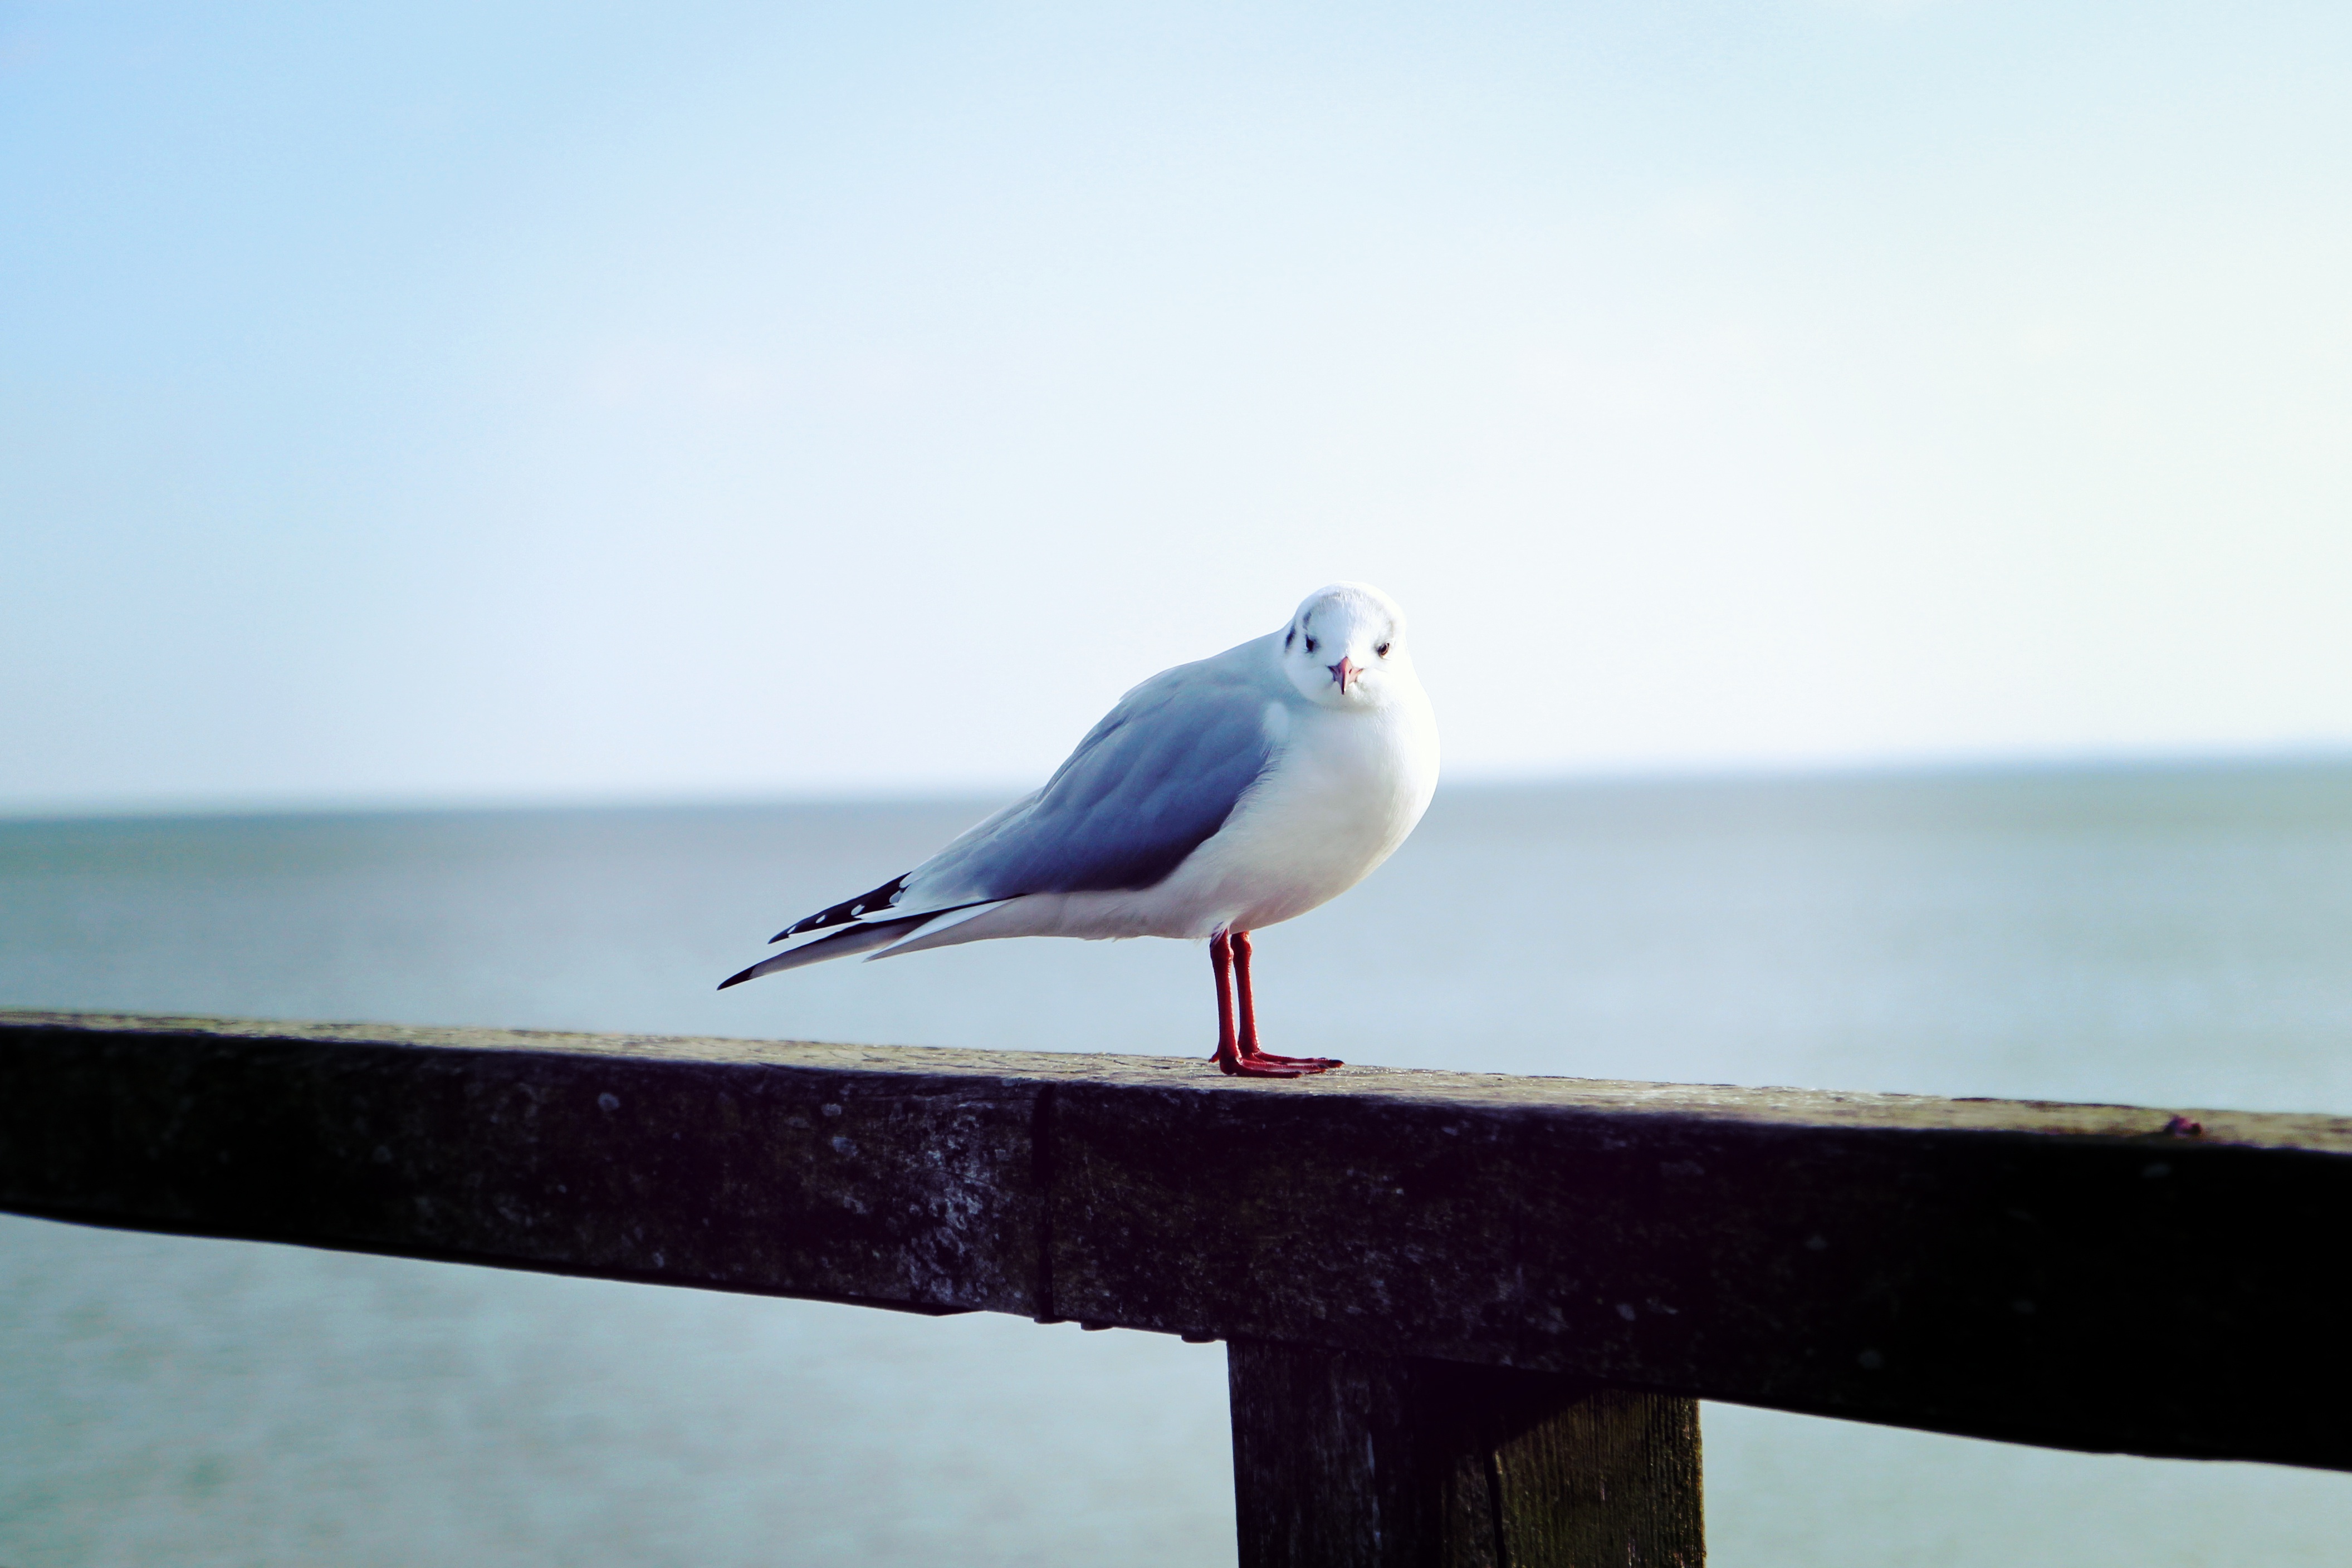
sea, bird, wing, animal, seabird, seagull, gull, beak, blue, fauna, vertebrate, charadriiformes